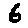
Label: 6